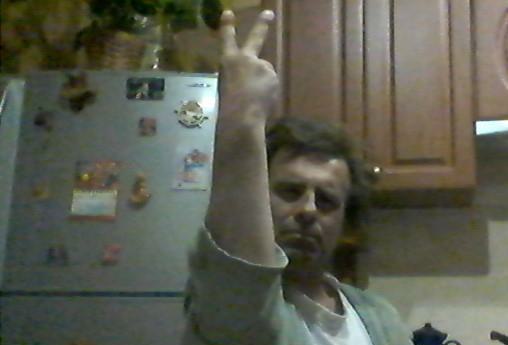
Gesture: peace_inverted